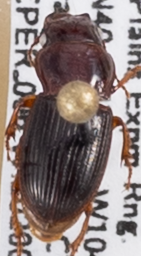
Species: Cratacanthus dubius
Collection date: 2020-09-02
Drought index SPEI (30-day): -1.77
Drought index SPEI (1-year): -0.9
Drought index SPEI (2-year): -0.2